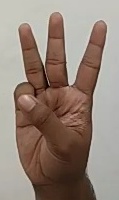
ASL sign: 6